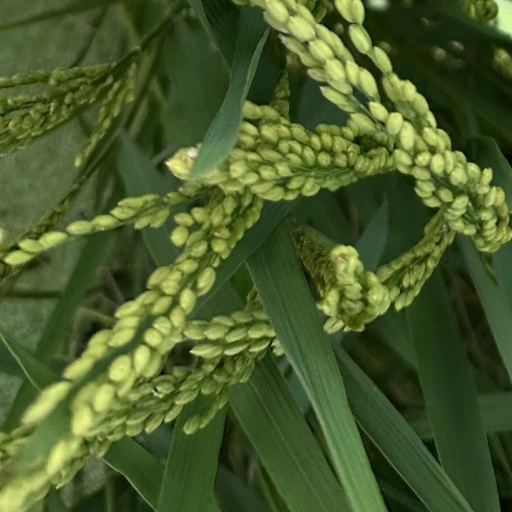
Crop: rice